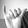
ASL letter: Y